Question: When was this taken?
Tambaya: A yaushe aka ɗauki wannan?
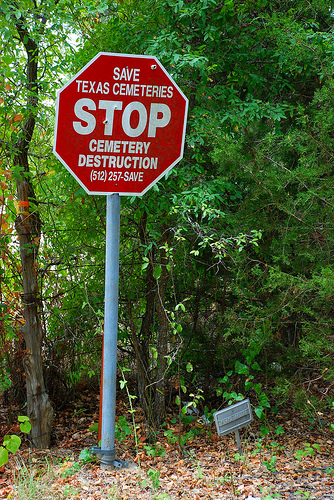
Answer: Daytime.
Amsa: Da rana.